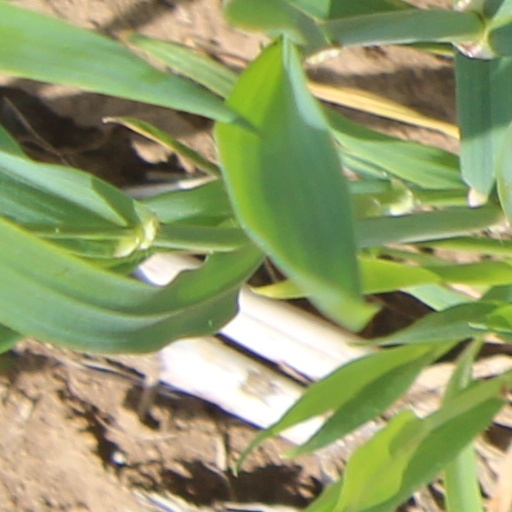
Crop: wheat